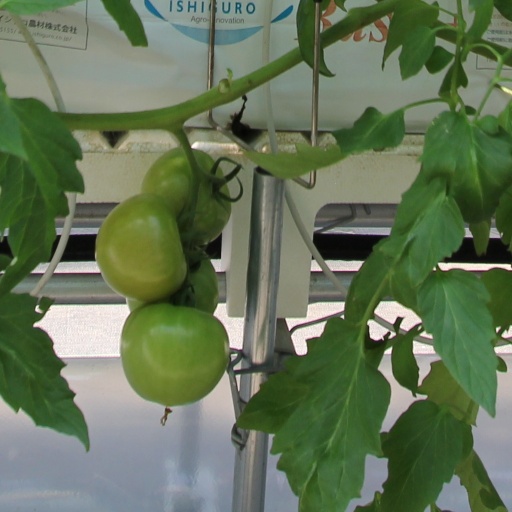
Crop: tomato